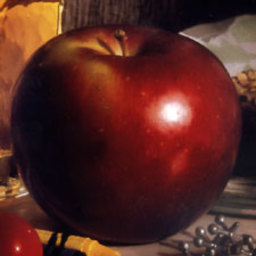
Label: Apple